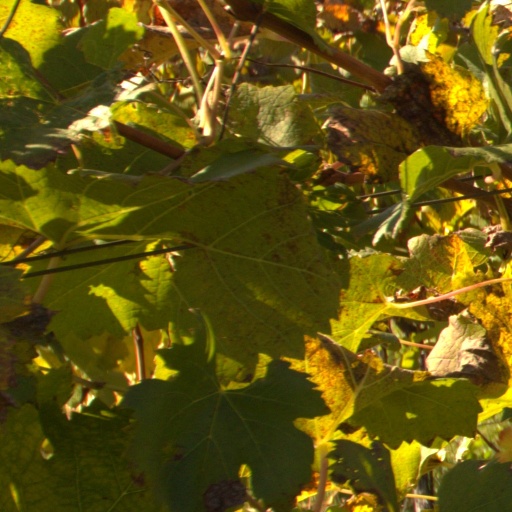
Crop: grape